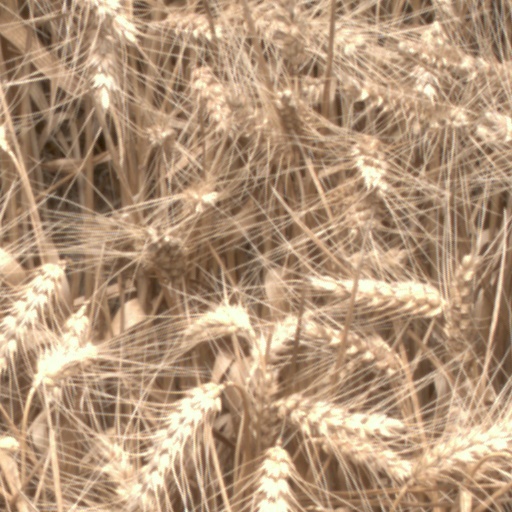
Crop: wheat